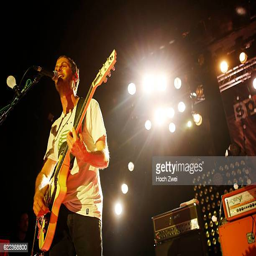
indie rock artist performs on stage